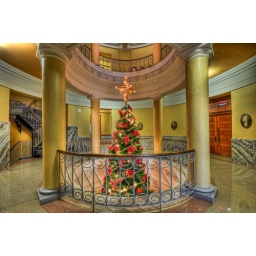
This is the top of the tree inside the old Williamson County Courthouse building in Georgetown, Texas.